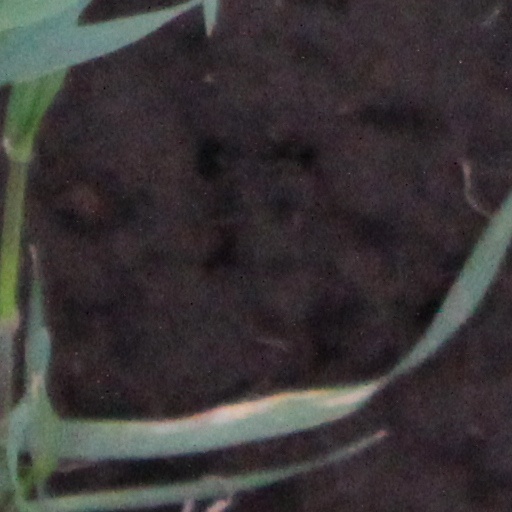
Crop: wheat